71st Special Battalion

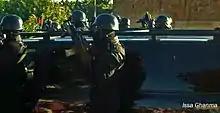
71st Special Battalion members during a demonstration at Special Operations Forces Exhibition.

In 2006, following 2005 Amman Bombings, the battalion collaborated with the Jordanian intelligence agents in several operations which included the capture of Ziad Khalaf Raja al-Karbouly in Iraq.